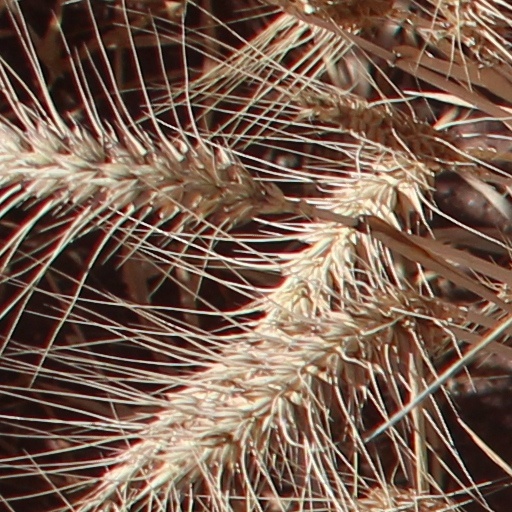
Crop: wheat